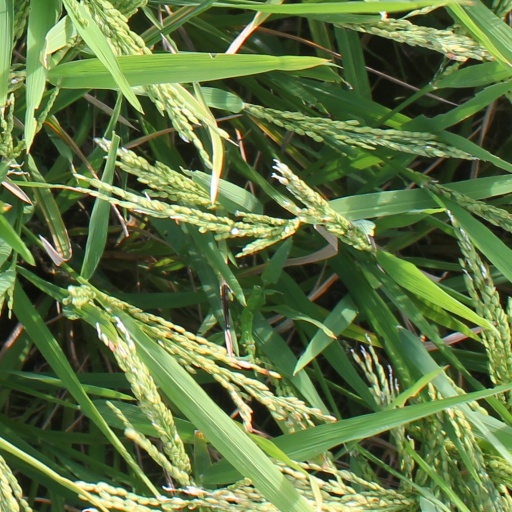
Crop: rice